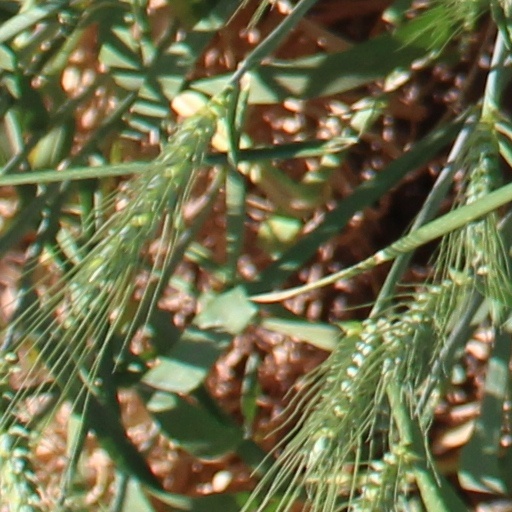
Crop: wheat